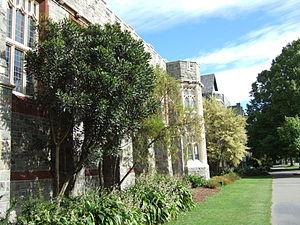
Christchurch est la troisième plus grande ville de Nouvelle-Zélande, la première de l'île du Sud, et elle est la capitale de Canterbury, une des régions de la Nouvelle-Zélande. Elle est située au nord de la péninsule de Banks, sur la côte Est de l'île du Sud.